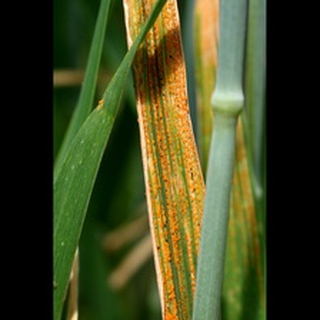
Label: wheat_brown_rust